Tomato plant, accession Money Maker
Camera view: bottom (45 deg); turntable rotation: 330 degrees
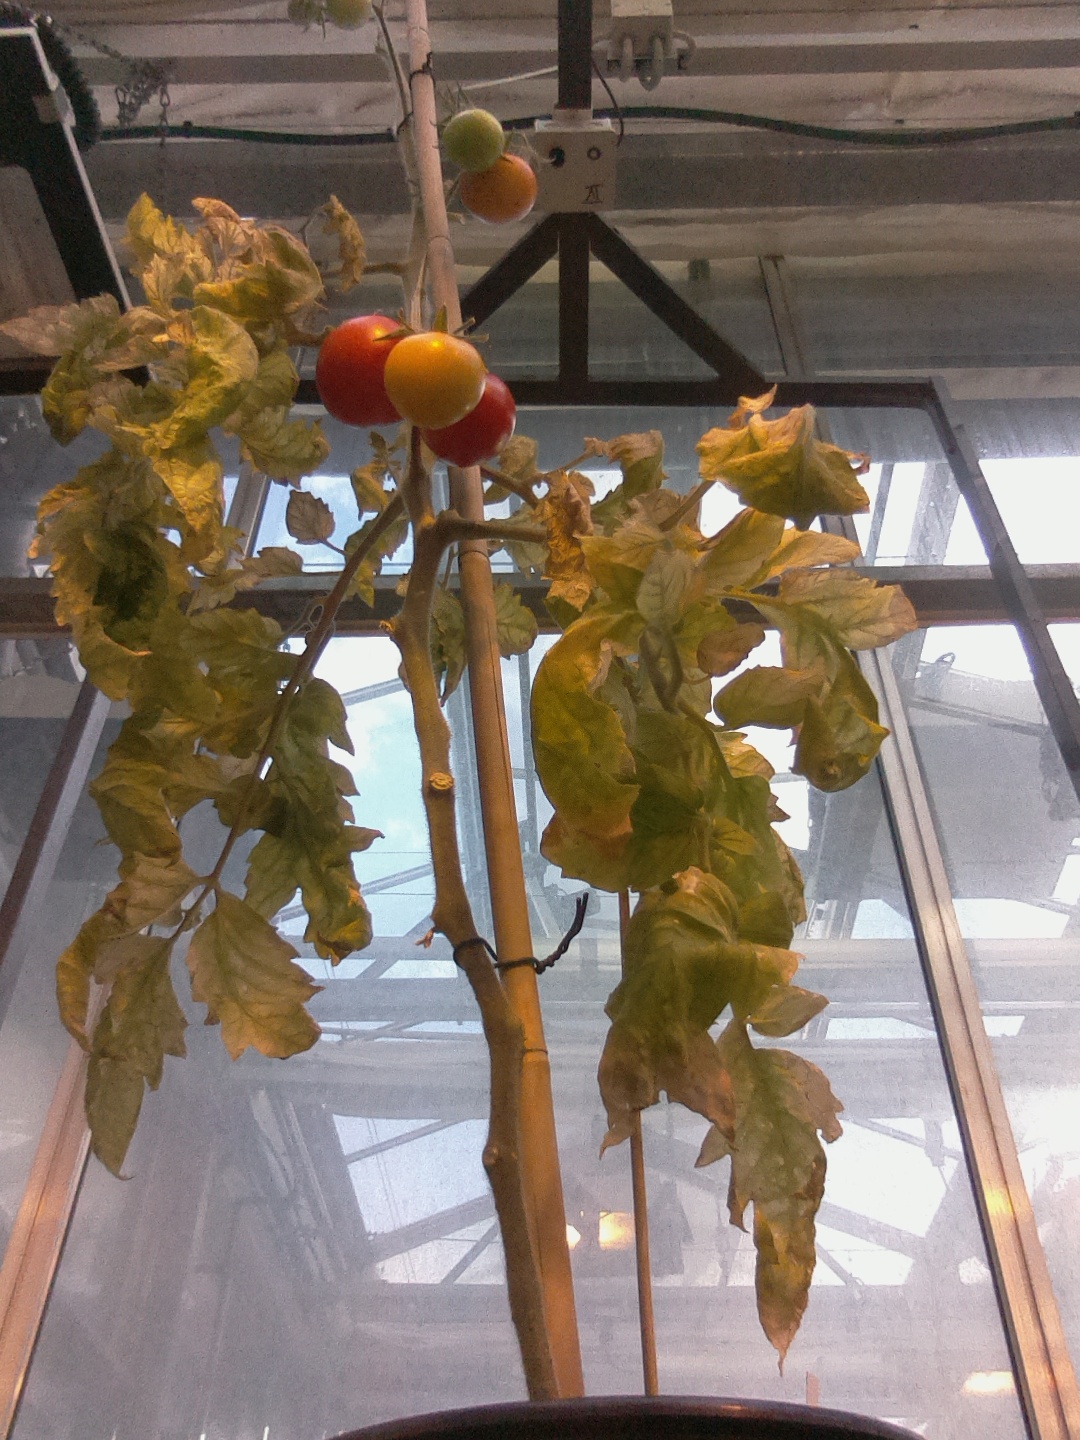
BBCH growth stage 87: 70%-80% of fruits show typical fully ripe color